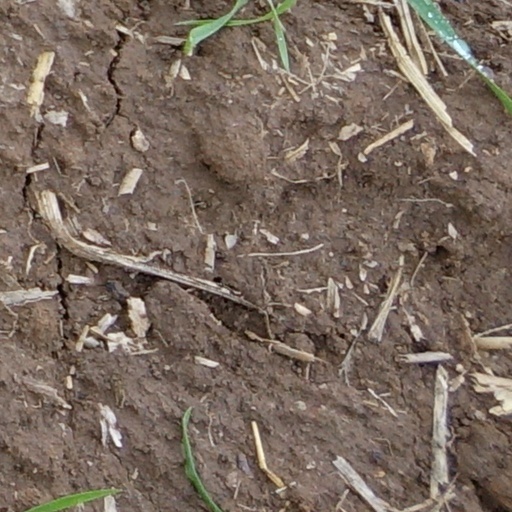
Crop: wheat